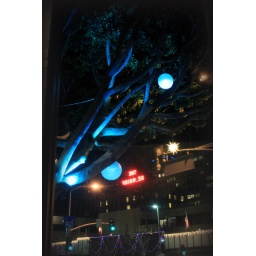
Reflection in the window of a building on Second Street, just off Santa Monica Boulevard. Santa Monica, California